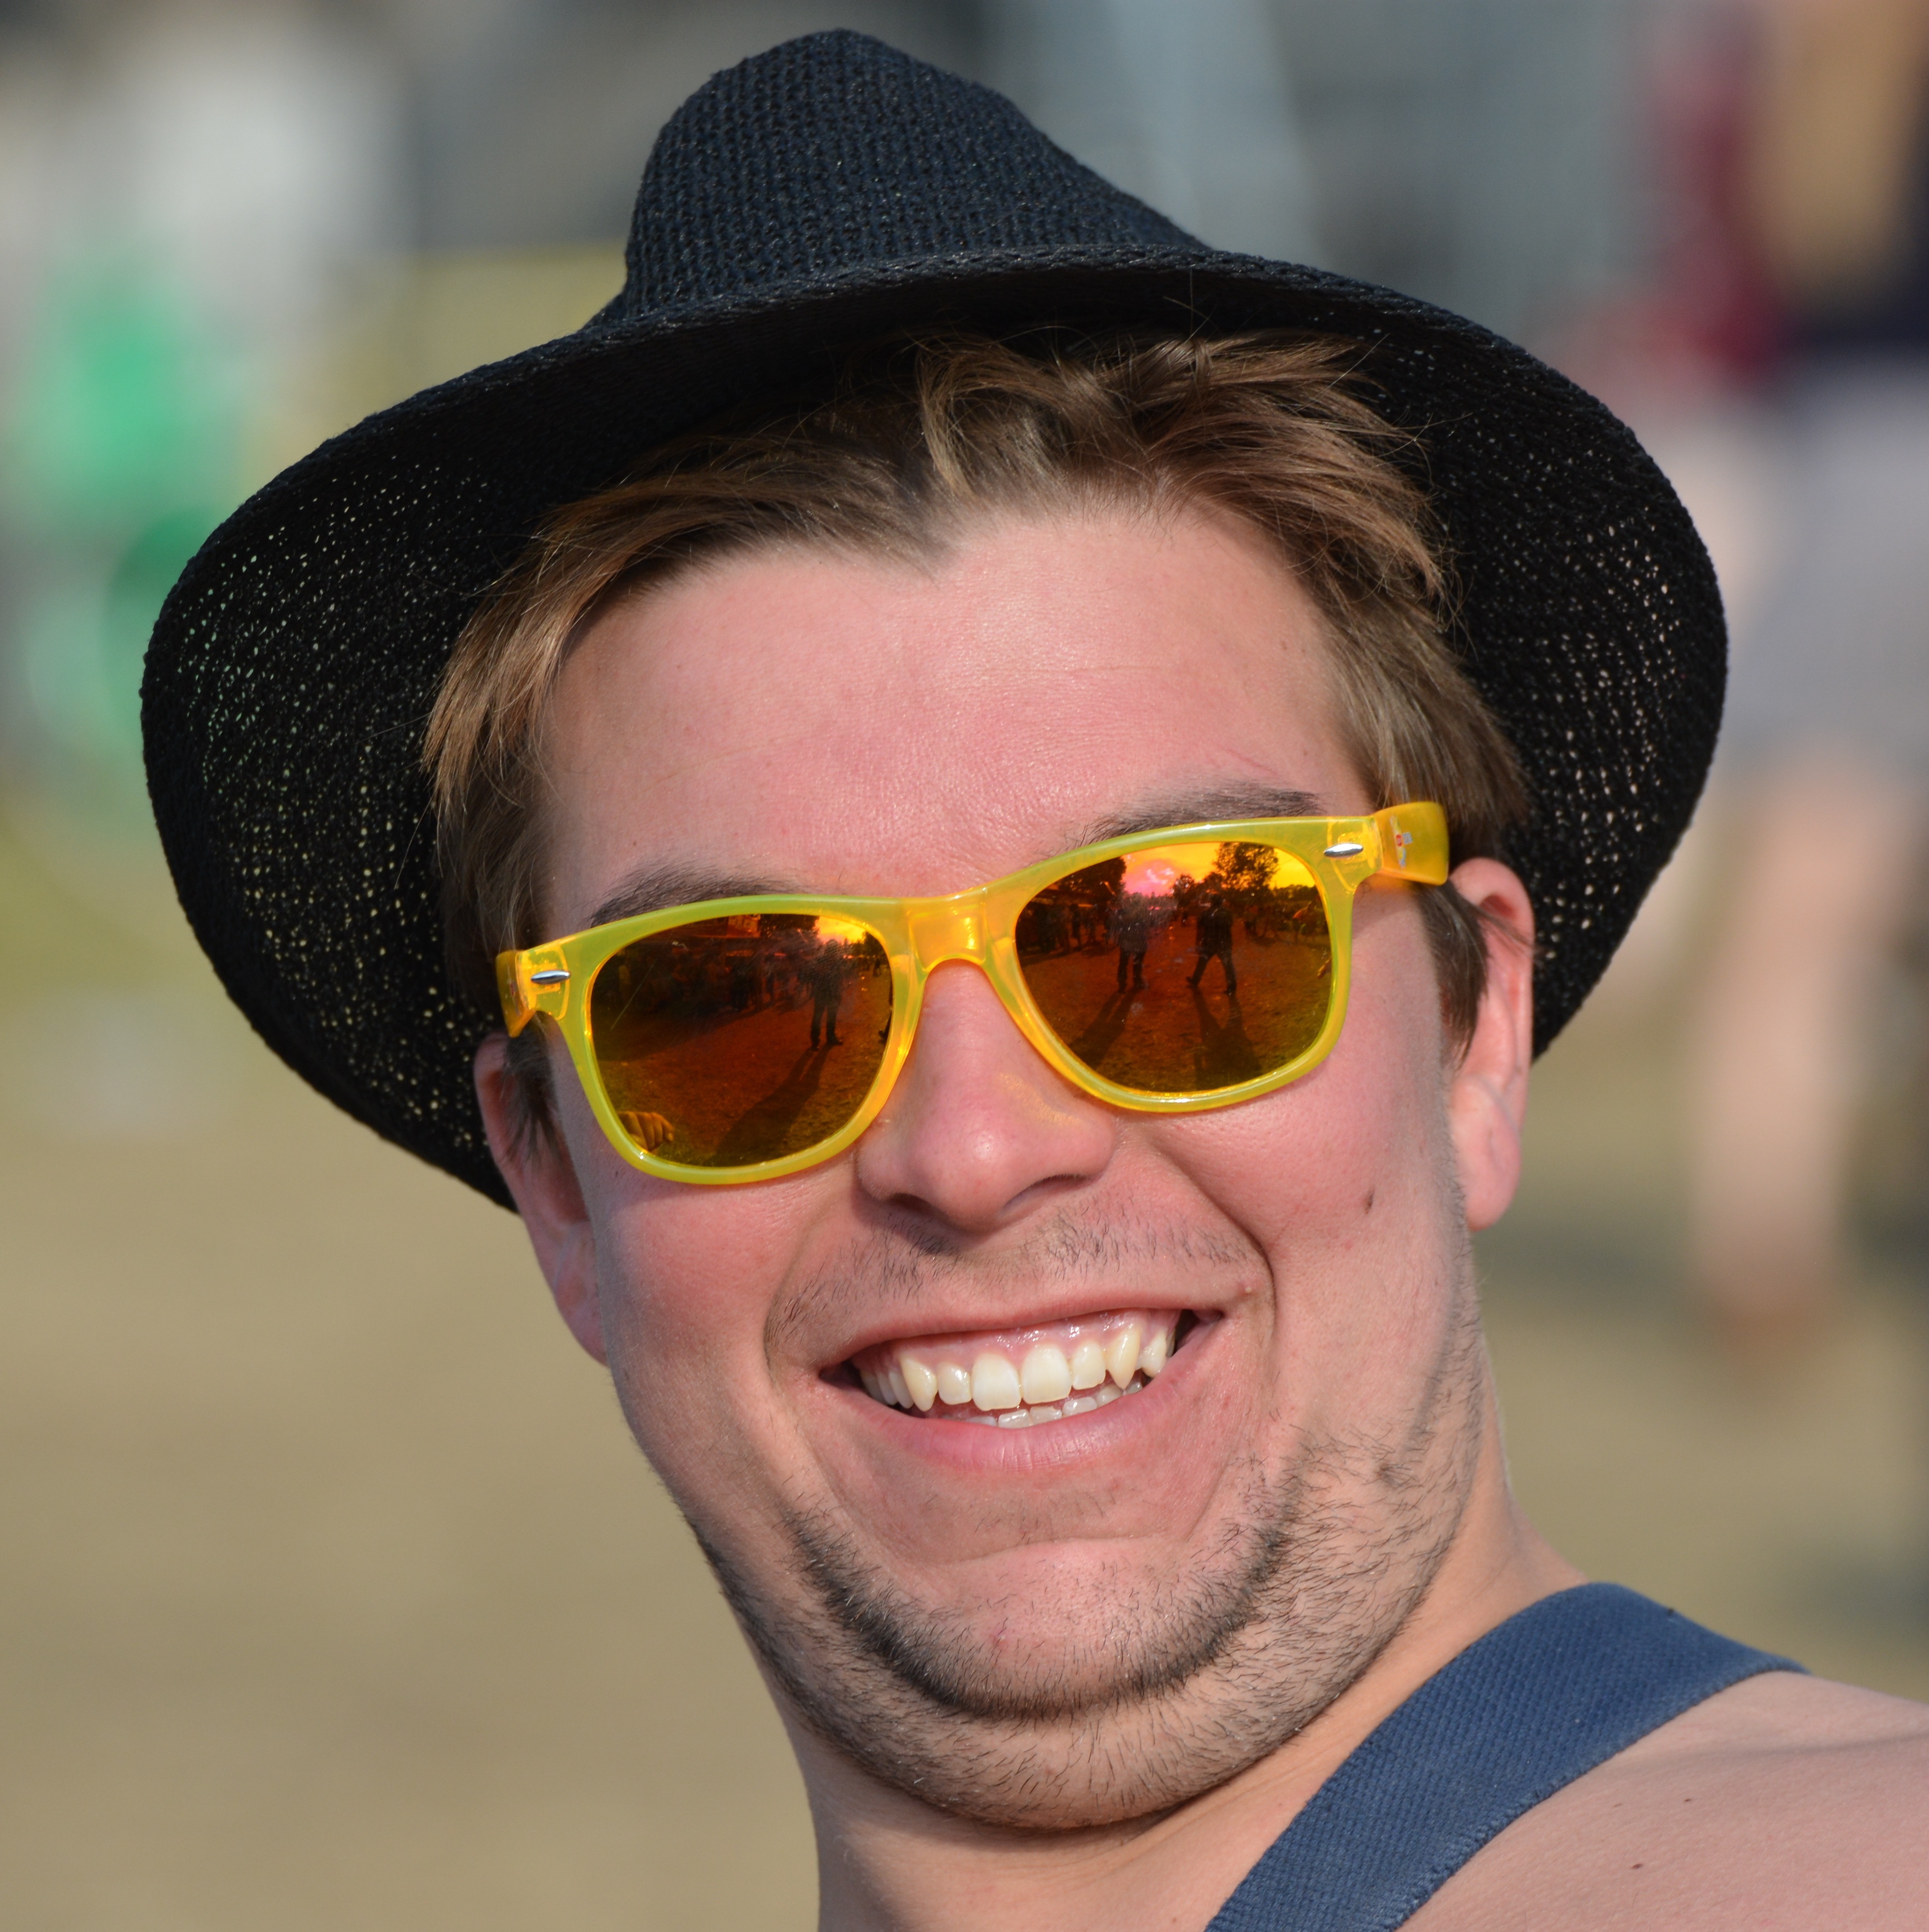
man, people, hair, male, pet, portrait, spring, color, hat, facial expression, hairstyle, smile, beard, close up, face, nose, cool, sunglasses, glasses, head, moustache, eyewear, facial hair, fashion accessory, vision care